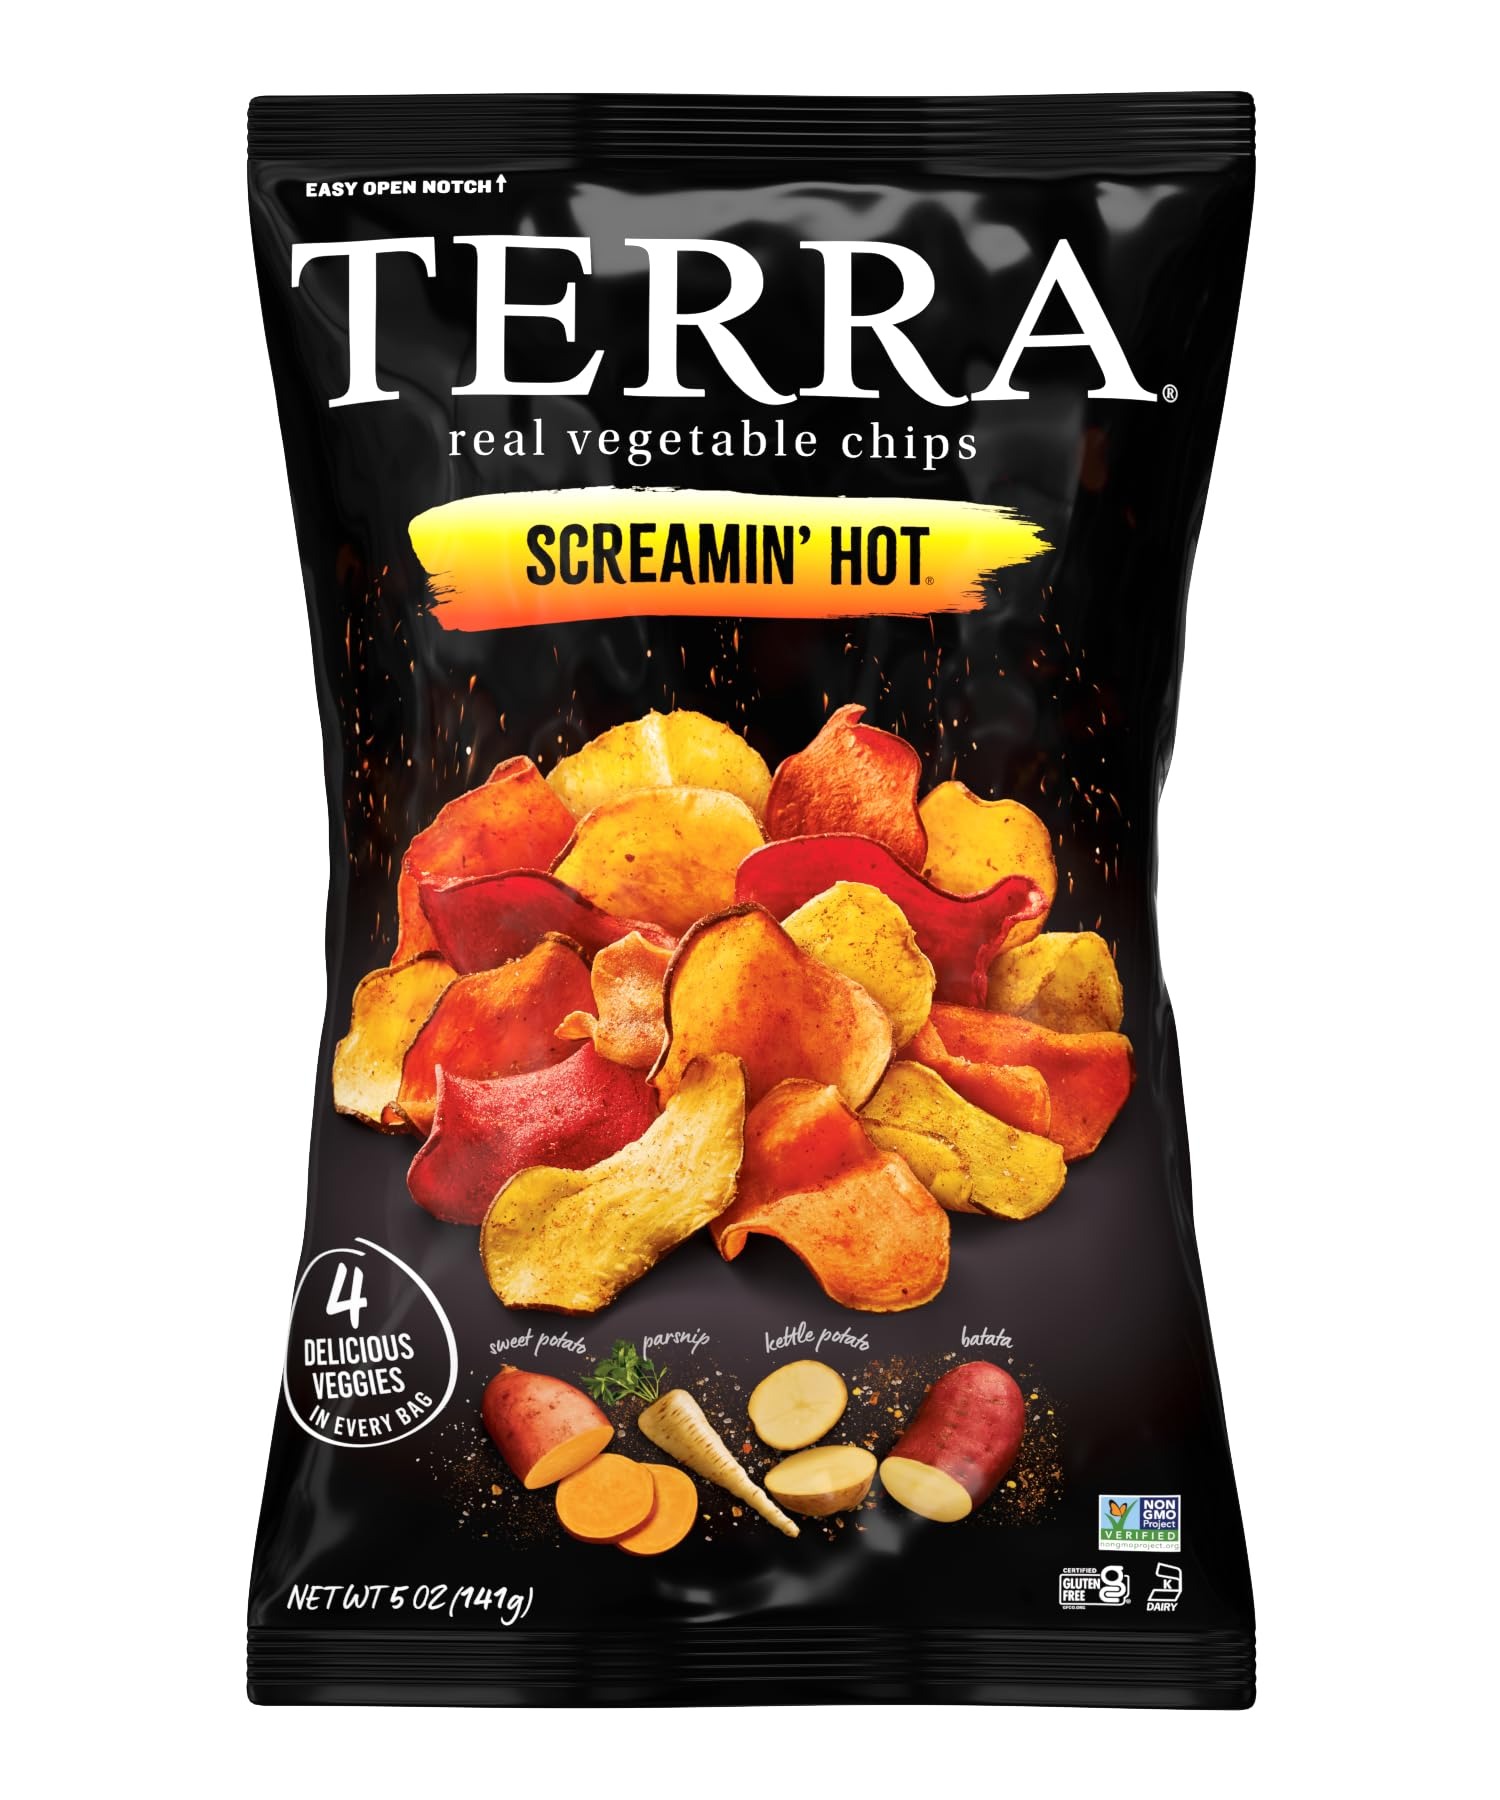
Item Name: Terra Chips Screamin' Hot Vegetable Chips, 5 oz (Pack of 12)
Bullet Point 1: PORTABLE VEGETABLE SNACK OPTION: Enjoy these vegetable chips with 0mg cholesterol and 0g trans fat per serving
Bullet Point 2: BOLD SPICY FLAVOR: Satisfy your spicy snack cravings with these spicy chips made with flaming hot spices. Terra's Screamin' Hot delivers a bold taste for spicy snacks lovers
Bullet Point 3: VEGETABLE CHIPS: Our veggie chips are made with Sweet Potato, Batata, Parsnip, Potato
Bullet Point 4: KOSHER: These veggie chips are gluten-free, Non-GMO Project Verified, and kosher
Bullet Point 5: BULK CHIPS: This bulk box of chips contains twelve 5oz bags of Terra Screamin' Hot Vegetable Chips
Value: 60.0
Unit: Ounce

Price: 65.08